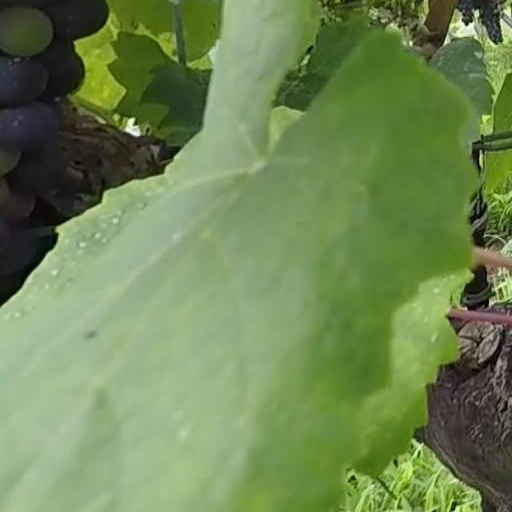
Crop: grape